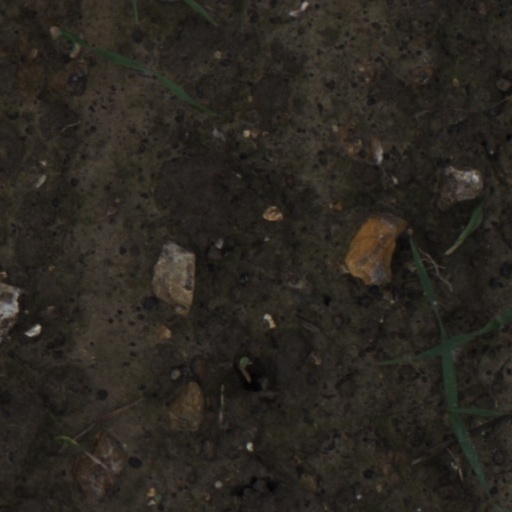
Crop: wheat